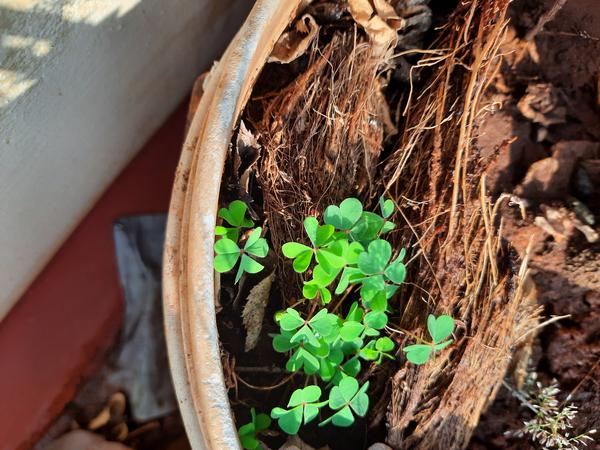
Plant: Wood_sorel